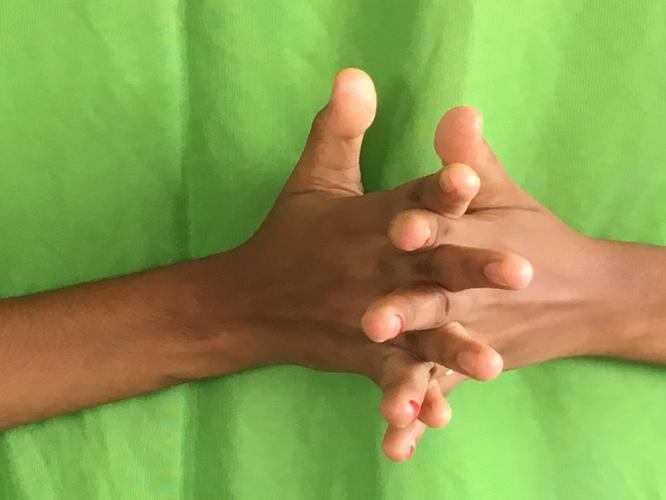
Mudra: Karkatta
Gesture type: double_hand